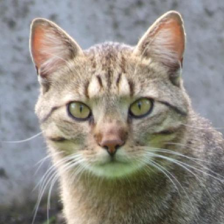
Label: animals